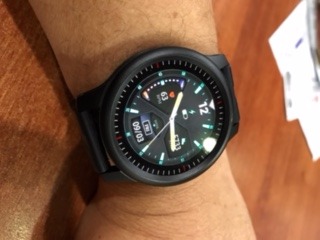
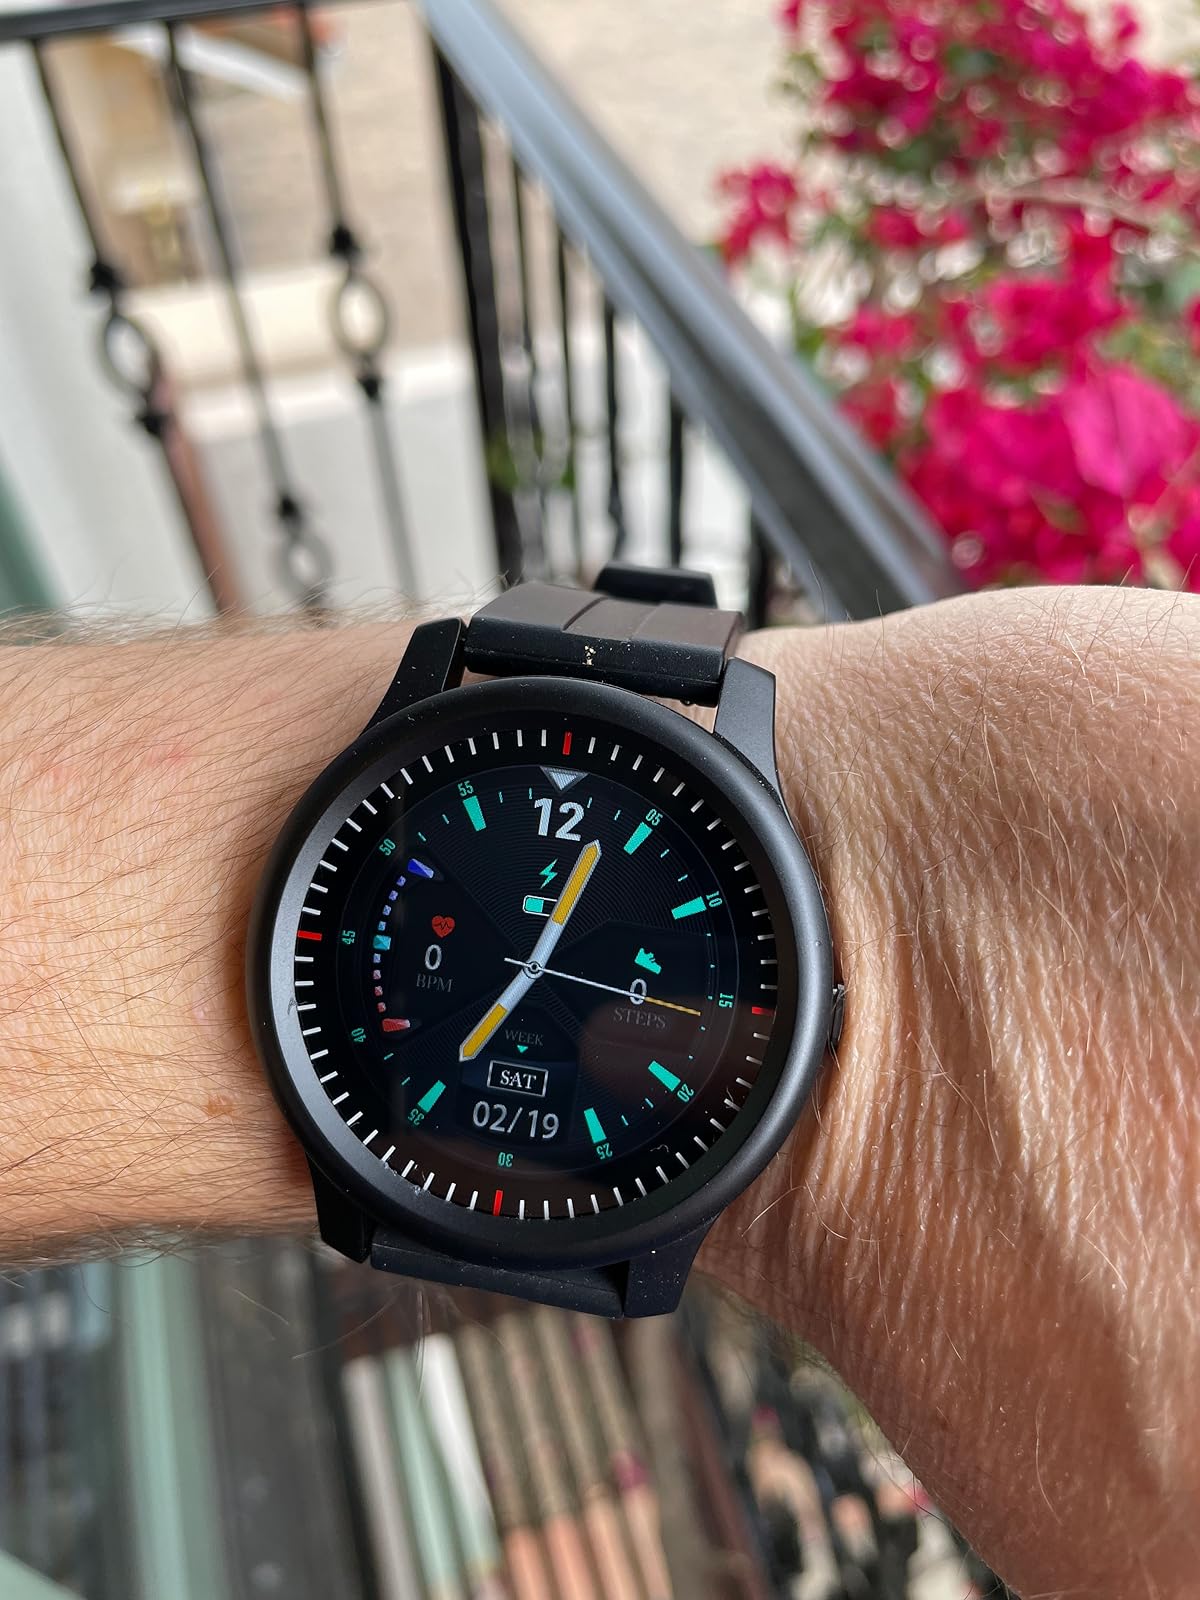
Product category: smartwatch
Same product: yes